Karakol

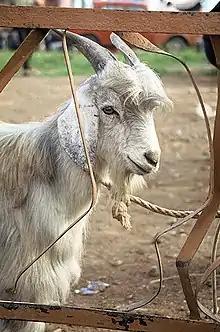
A Kyrgyz Goat at the Karakol animal market

Nikolay Przhevalsky was one of the first Russian scientists, naturalists and geographers to commence detailed studies of the geography, flora and fauna of the Central Asian countries. Beginning in 1870, he arranged four large expeditions through Mongolia, China and Tibet. During these trips, he revealed the exact coordinates of the mountain ranges and borders of the Tibetan Himalayas and Tian Shan ranges. He described in-detail the weather, relief, ecosystems, flora and fauna in the territories under his study; he described over 200 plant species. Will on these expeditions, Przhevalsky also collected an enormous zoological collection, comprising several thousand species of plants, fungi, mammals, reptiles, amphibians, birds, fishes and invertebrates. In 1888, he died from typhoid fever on the eve of his fifth expedition to Central Asia; he was buried on the Issyk-Kul lakeside, not far from the city of Karakol. The Memorial Museum of N. M. Przhevalsky was opened on 29 April 1957 in Karakol.